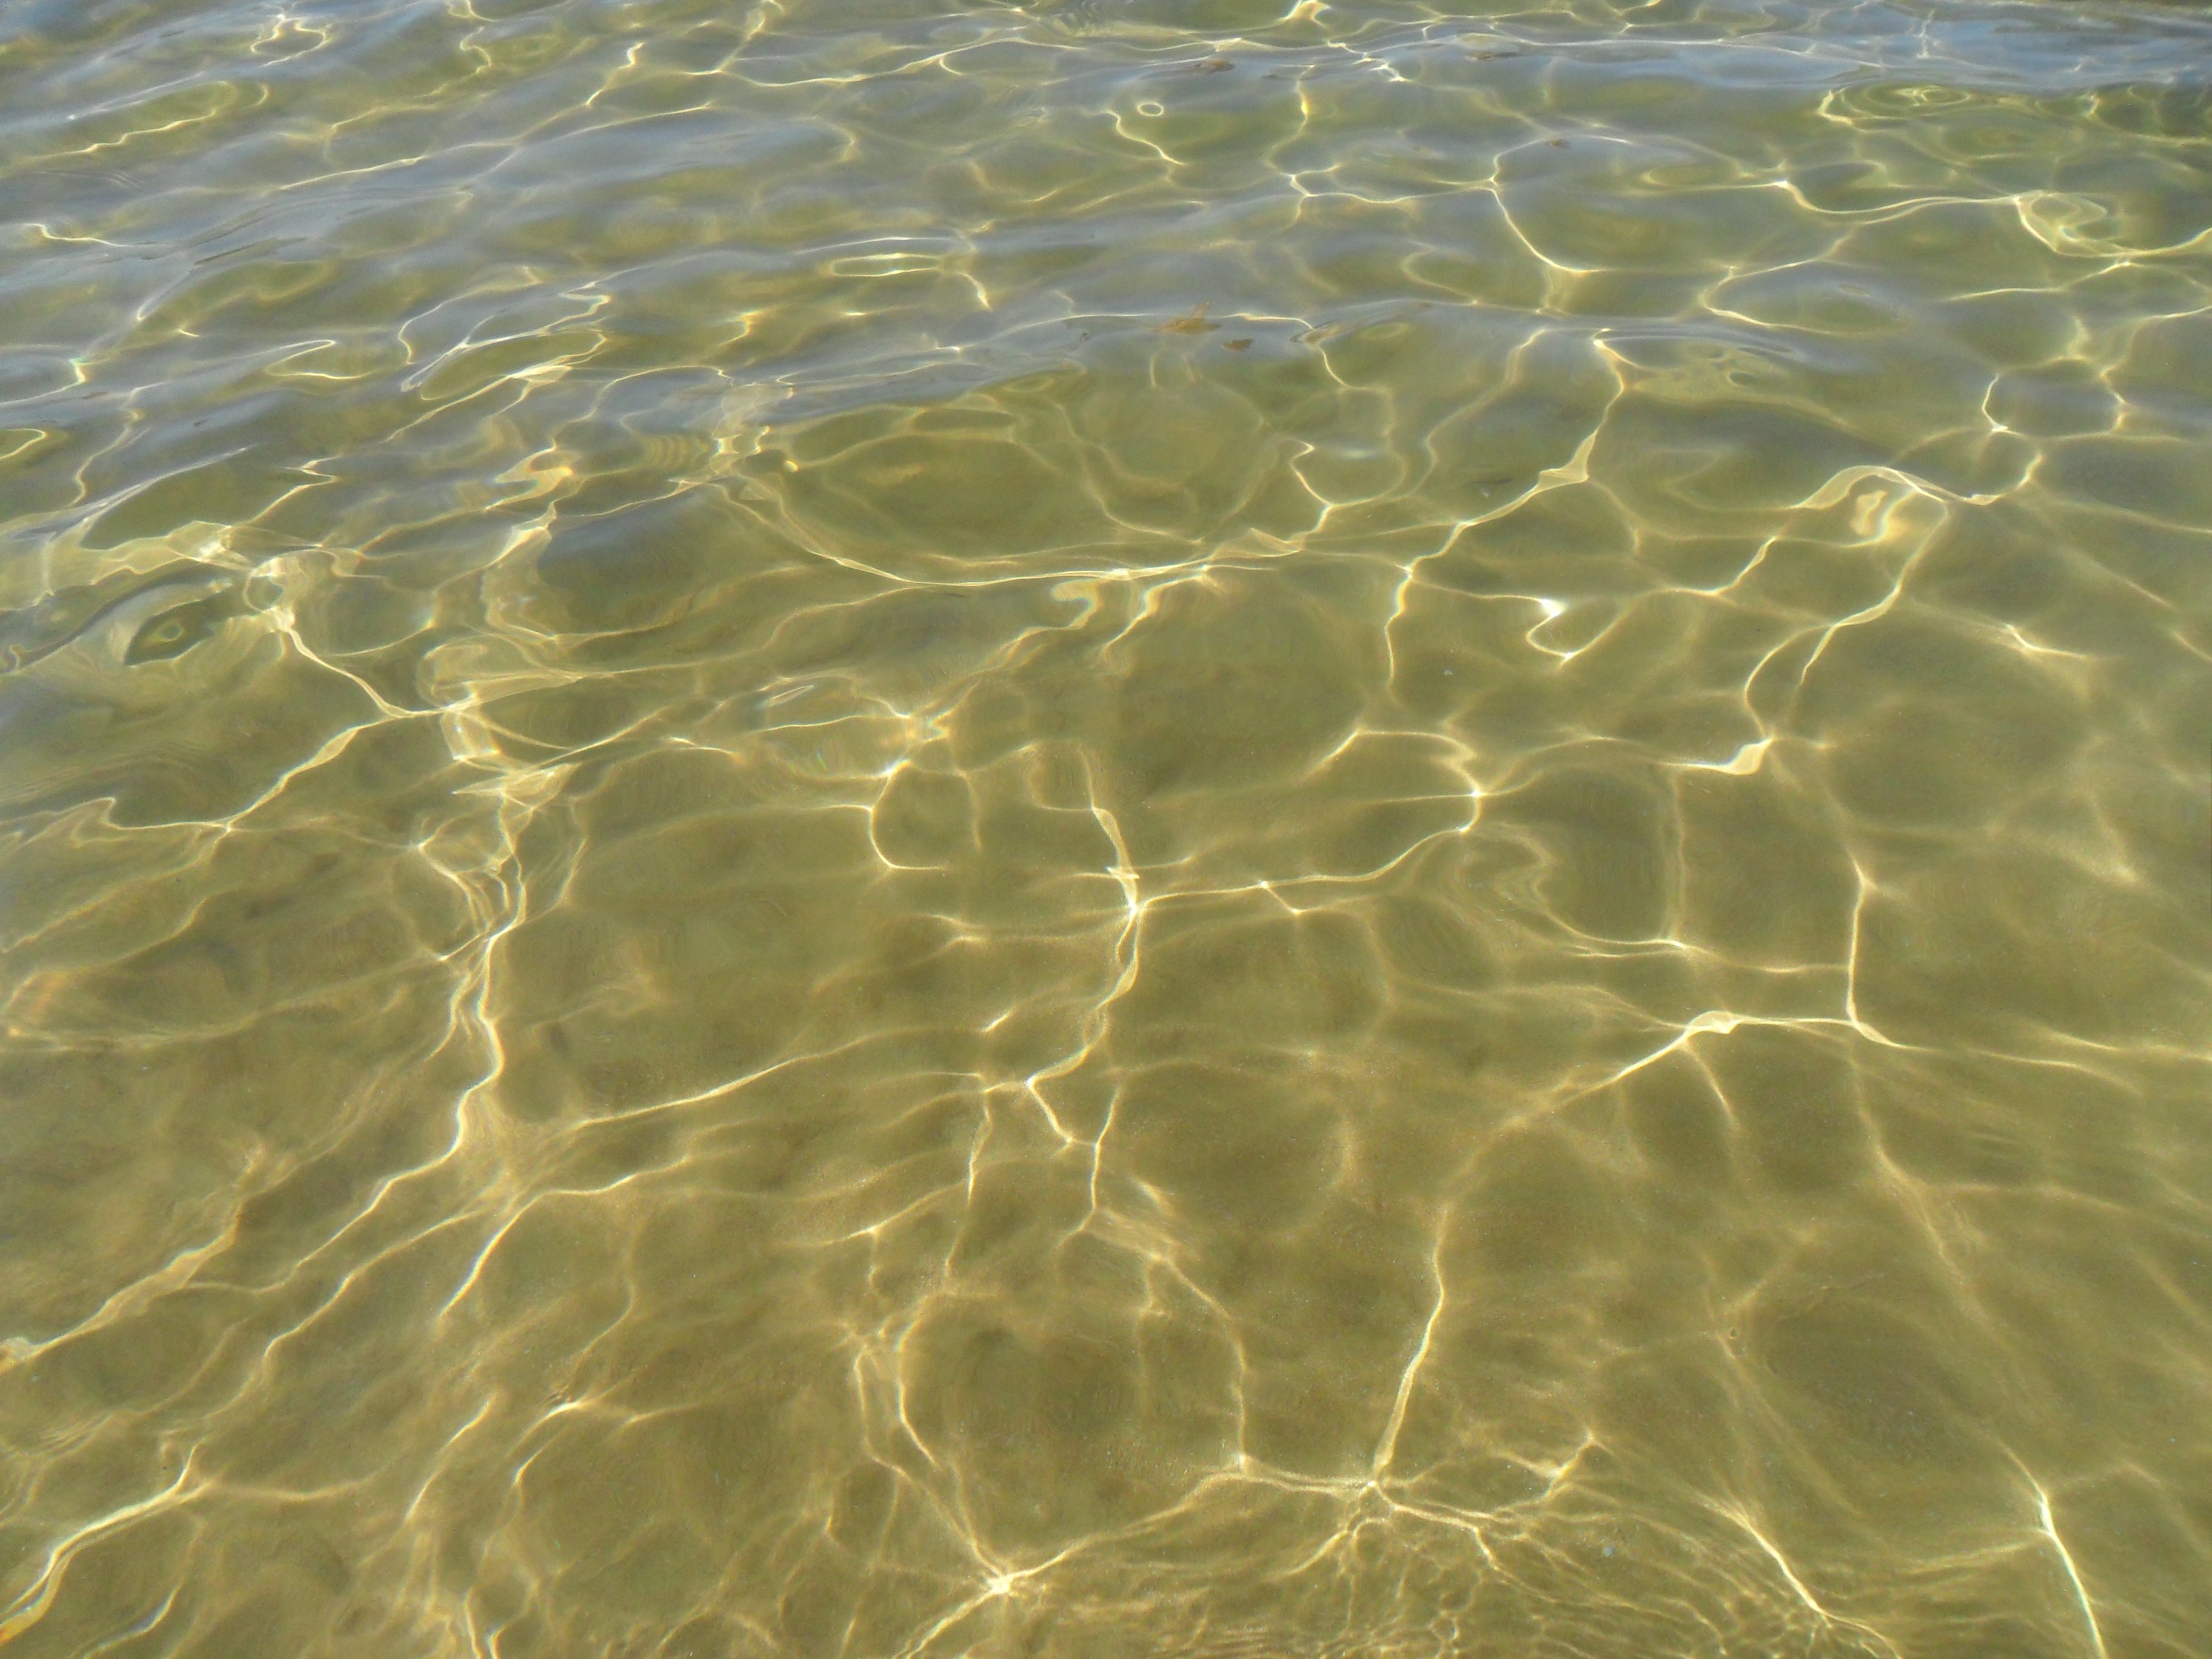
sea, water, sunlight, wave, pond, reflection, algae, wetland, fish pond